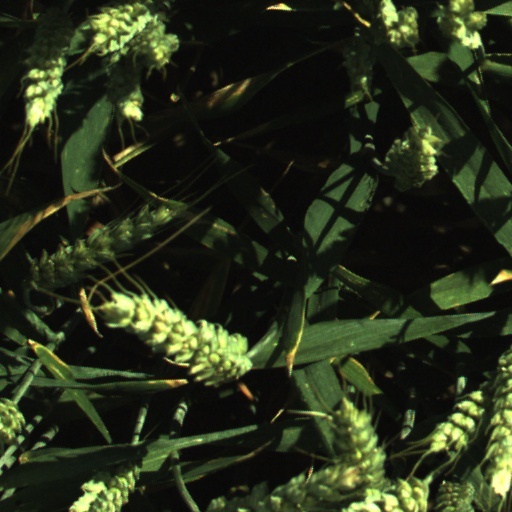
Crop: wheat